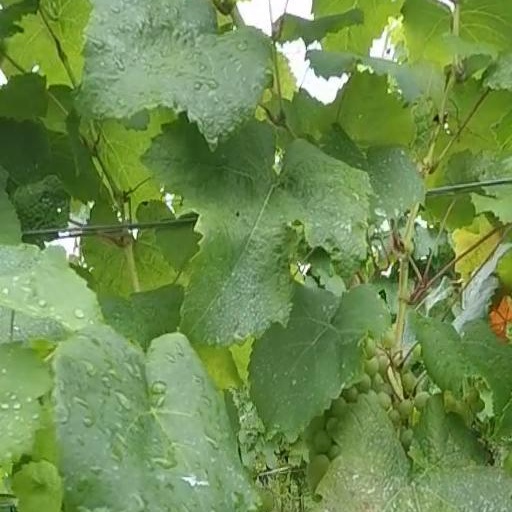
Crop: grape